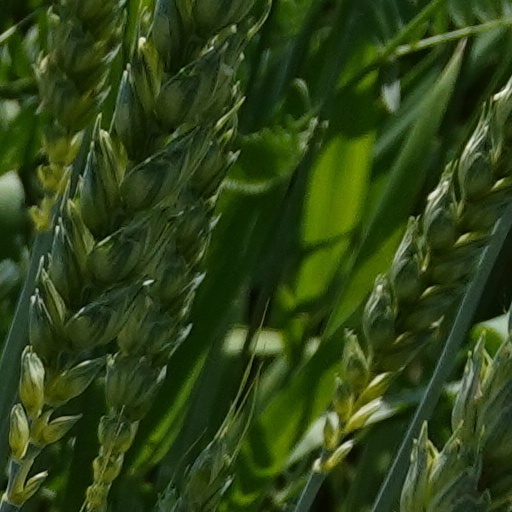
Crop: wheat